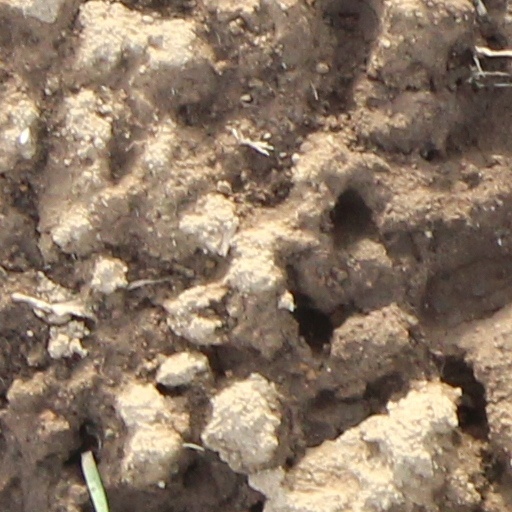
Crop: wheat